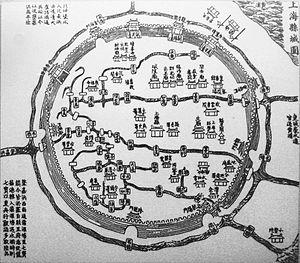
Meng Jiangnü est l'héroïne d'une légende chinoise très populaire. Elle est l'une des « quatre grandes légendes » chinoises, avec la légende du serpent blanc, la romance de Liang Shanbo et Zhu Yingtai et la légende du Bouvier et de la Tisserande.